The Czar of Broadway

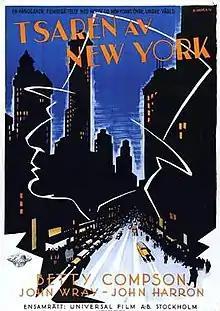
Swedish release poster

The Czar of Broadway is a 1930 American pre-Code crime film produced and distributed by Universal Pictures, directed by William James Craft and starring John Wray, Betty Compson, John Harron and Claud Allister.